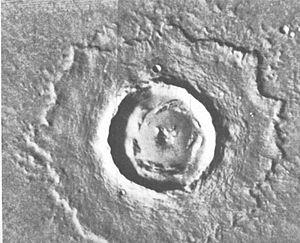
Cratère sur Mars, de 13 km de diamètre, situé dans Chryse Planitia, présentant un éjecta lobé, vu par Viking Orbiter.
Mars Exploration Rover est une mission double de la NASA lancée en 2003 et composée de deux robots mobiles ayant pour objectif d'étudier la géologie de la planète Mars et en particulier le rôle joué par l'eau dans l'histoire de la planète. Les deux robots ont été lancés au début de l'été 2003 et se sont posés en janvier 2004 sur deux sites martiens susceptibles d'avoir conservé des traces de l'action de l'eau dans leur sol. Chaque rover ou astromobile, piloté par un opérateur depuis la Terre, a alors entamé un périple en utilisant une batterie d'instruments embarqués pour analyser les roches les plus intéressantes :